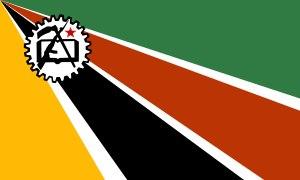
L’histoire du Mozambique dans sa période préhistorique est mal connue mais les premiers habitants de la région sont des ancêtres des Bochimans, qui sont progressivement chassés du territoire du futur Mozambique, entre le Iᵉʳ et le IVᵉ siècle, par des vagues de peuplements de locuteurs des langues bantoues, arrivant par la vallée du Zambèze.
L'histoire du communisme recouvre l'ensemble des évolutions de ce courant d'idées et, par extension, celle des mouvances et des régimes politiques qui s'en sont réclamés. Le communisme se développe principalement au XXᵉ siècle, dont il constitue l'une des principales forces politiques : à son apogée, durant la seconde moitié du siècle, un quart de l'humanité vit sous un régime communiste.
La république populaire du Mozambique était le régime politique en vigueur au Mozambique de 1975 à 1990, à la suite de l'indépendance du pays à l'issue de la guerre d'indépendance du Mozambique. Le Front de libération du Mozambique, alors d'orientation marxiste-léniniste, gouvernait en tant que parti unique. Ses présidents ont été Samora Machel, de 1975 à 1986, puis Joaquim Chissano, à partir de 1986.